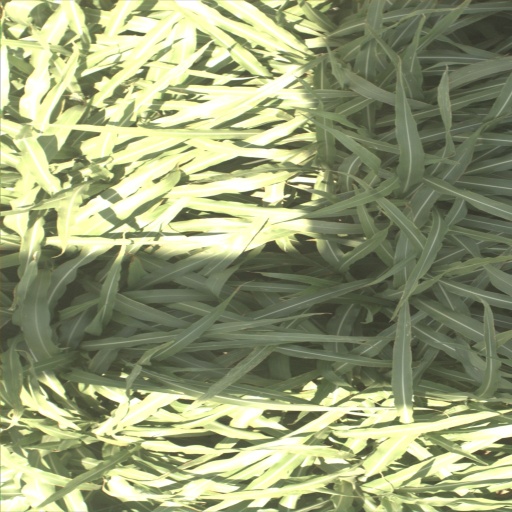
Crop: sorghum